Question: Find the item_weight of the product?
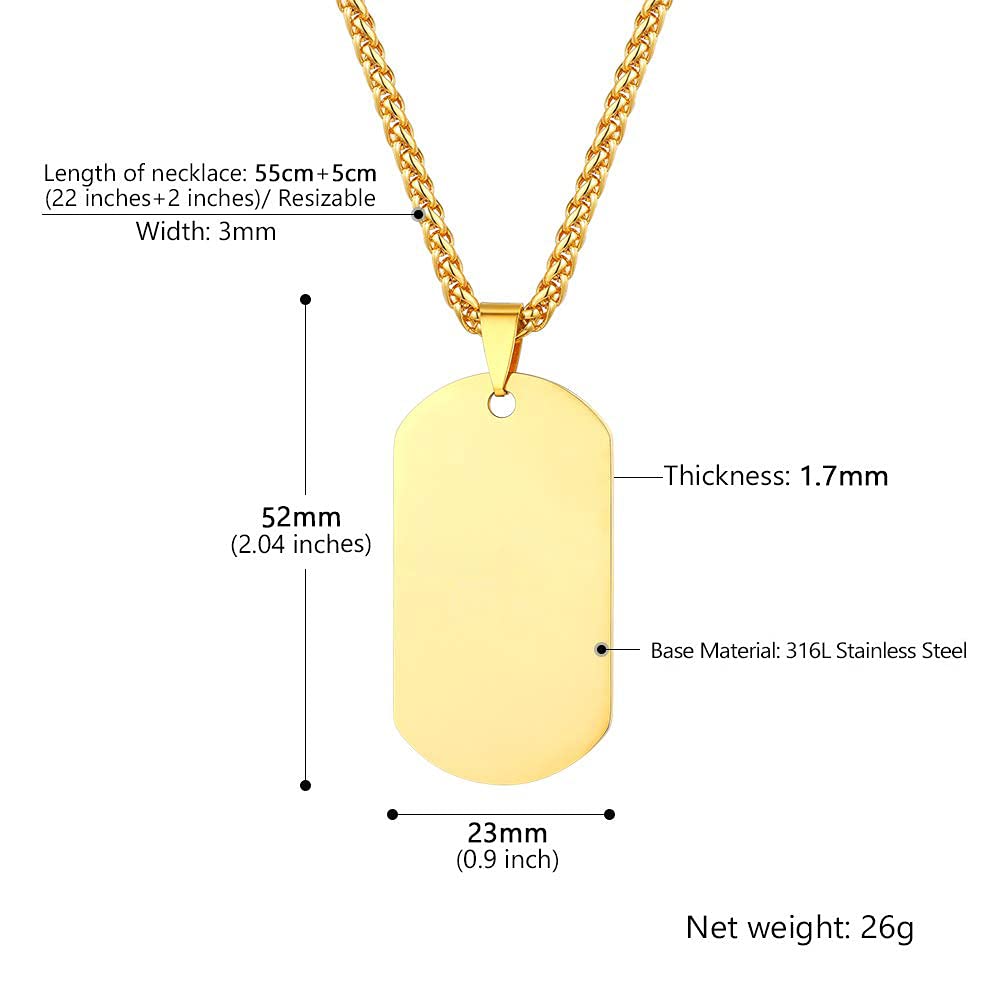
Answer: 26 gram